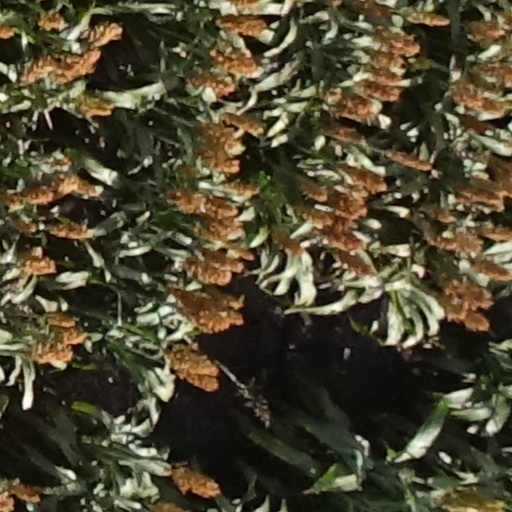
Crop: sorghum